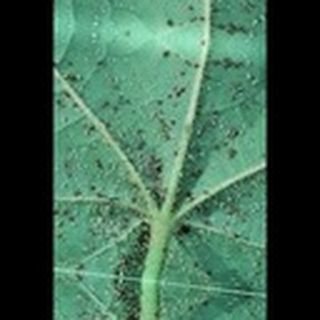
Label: cotton_aphids